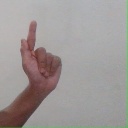
अक्षर: ळ